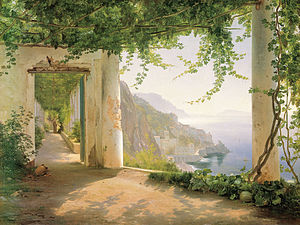
Amalfi / Seværdigheder / Andet
Ruinerne af kapucinerklosteret, malet af C.F. Aagaard.
Amalfi er en by og en kommune i provinsen Salerno i regionen Campania i Italien. Byen ligger ved Salerno-bugten cirka 35 km sydøst for Napoli. Den er placeret ved udmundingen af en dyb kløft, ved foden af Monte Cerreto, omgivet af dramatiske klippepartier og med udsigt over kysten og bugten. Byen Amalfi var fra år 839 hovedstad i et selvstændigt område, den var først en maritim republik og derpå et hertugdømme, og dens betydning for handelen på Middelhavet fortsatte frem til omkring år 1200. Indbyggertallet er 5.345.